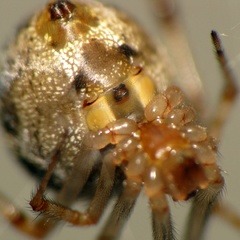
Species: Parasteatoda_tepidariorum